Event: Nepal Earthquake
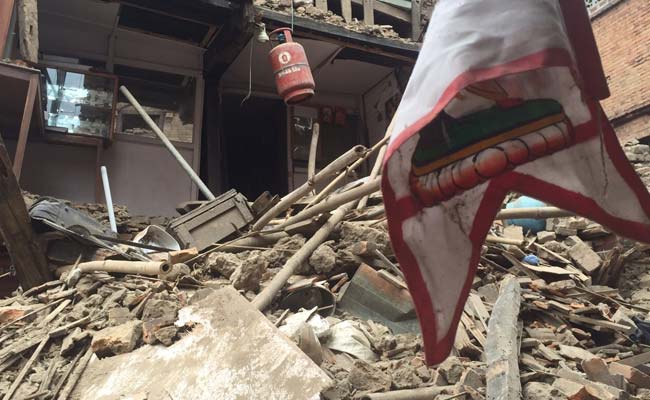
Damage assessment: damage